Ectopic pregnancy

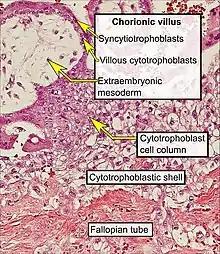
Chorionic villus on histopathological examination of a tubal pregnancy

Other conditions that cause similar symptoms include: miscarriage, ovarian torsion, acute appendicitis, ruptured ovarian cyst, kidney stone, and pelvic inflammatory disease, among others.